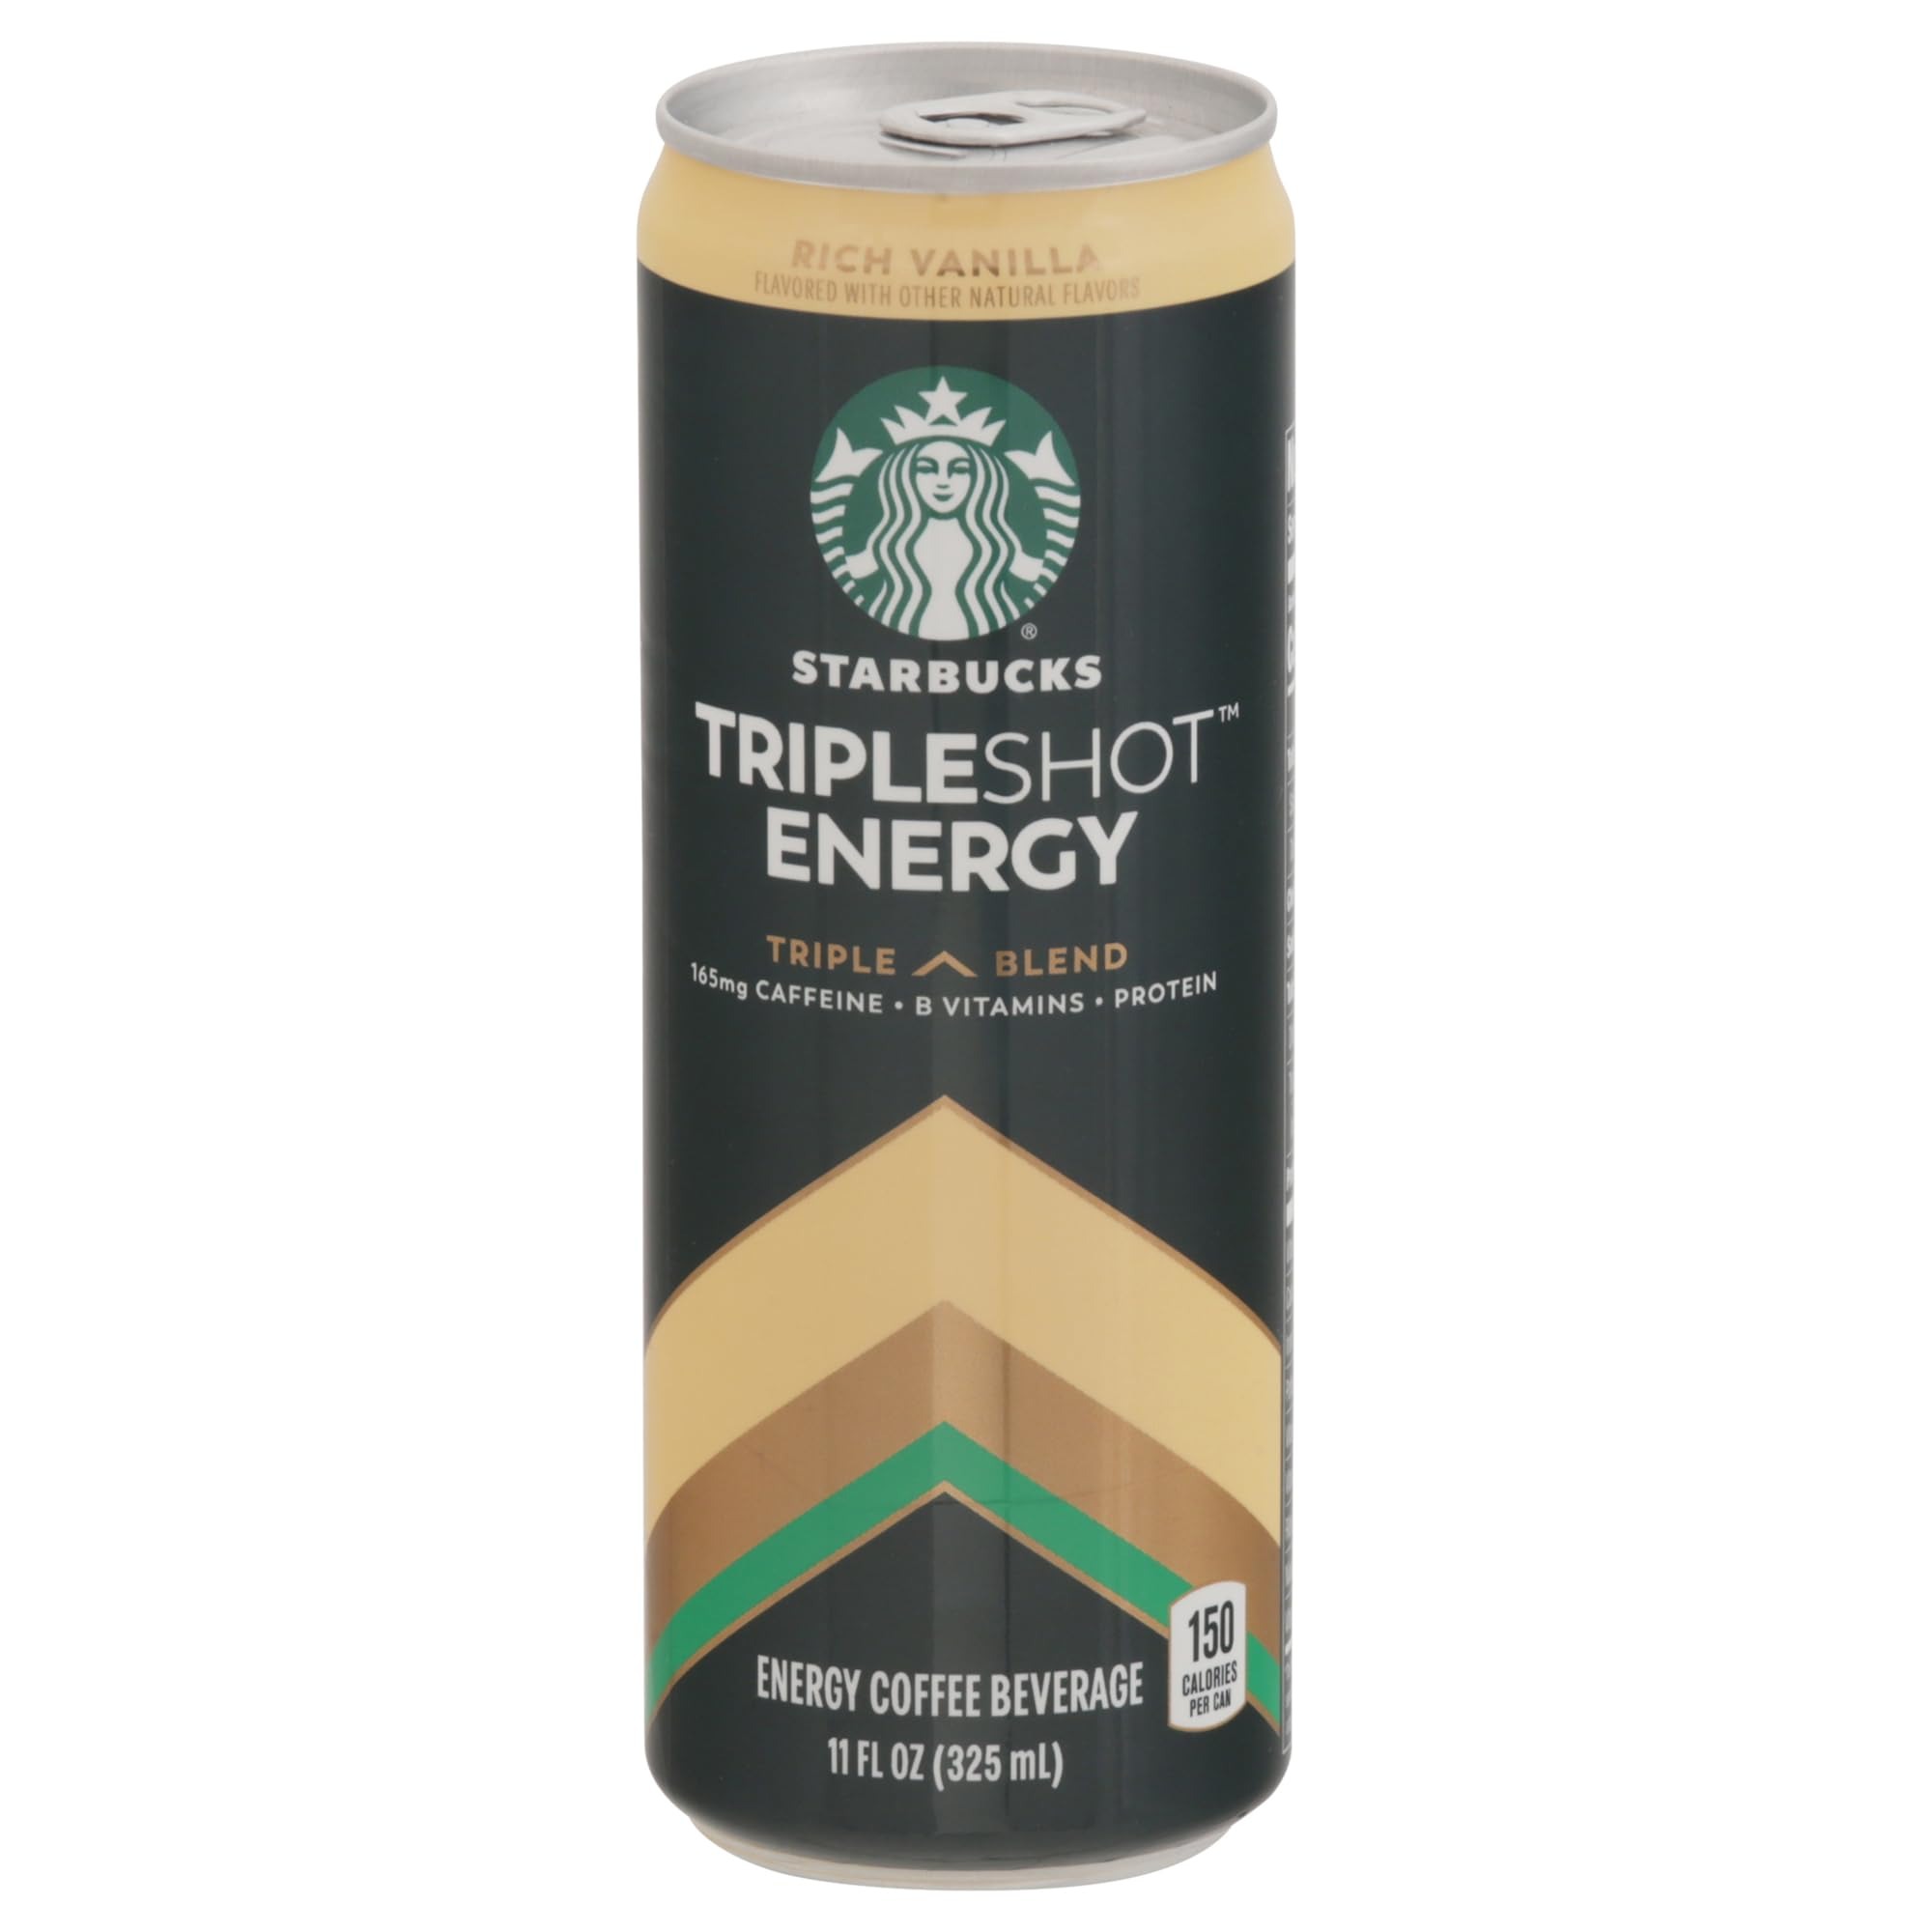
Item Name: Starbucks Tripleshot Energy Rich Vanilla
Bullet Point: Starbucks Tripleshot Energy Rich Vanilla
Value: 11.0
Unit: Fl Oz

Price: 3.19